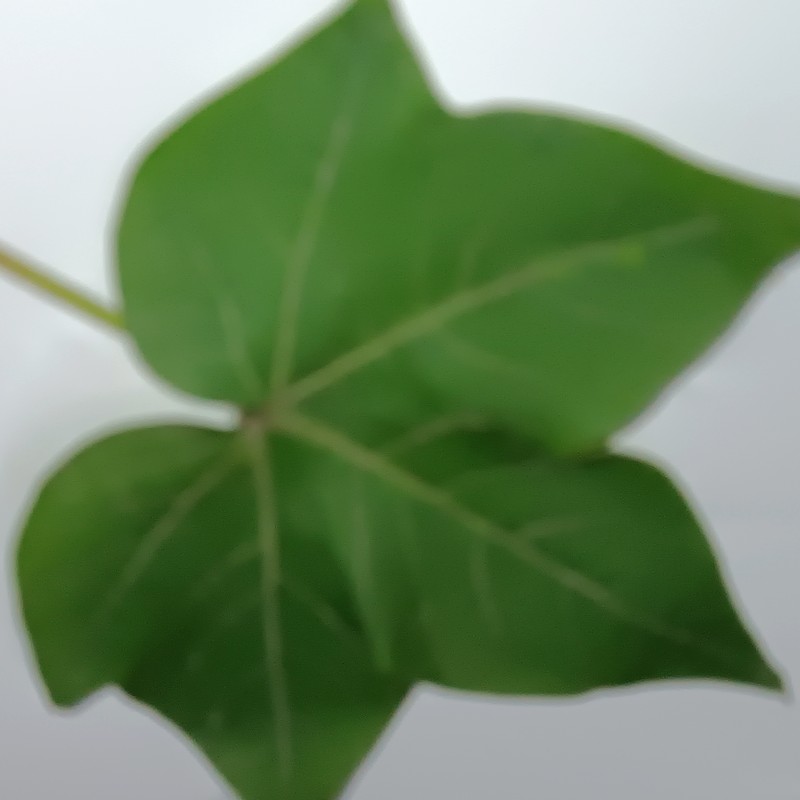
Label: Healthy Leaf